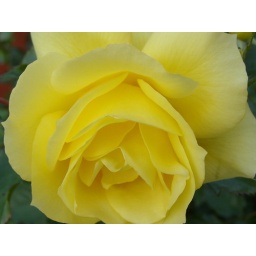
I am never tired of seeing or making pictures of the yellow roses in our garden. #389 on 11 Jan08